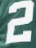
Number: 2